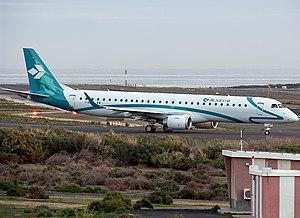
Air Dolomiti est une compagnie aérienne régionale italienne, basée à Dossobuono, Villafranca di Verona. C'est une compagnie régionale qui appartient à Lufthansa et qui dessert également Barcelone, Francfort-sur-le-Main, Genève, Munich, Paris et Prague.